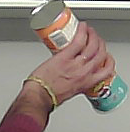
Product: pringles_paprika